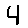
Label: 4